South–South cooperation

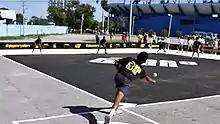
Baseball5, inspired by Latin American street sport and designed to be accessible for developing countries.

Cuba has been noted for interacting with a wide variety of countries through offering sport training programs. There has also been interest in analysing the use of multi-sport events to encourage sports diplomacy.